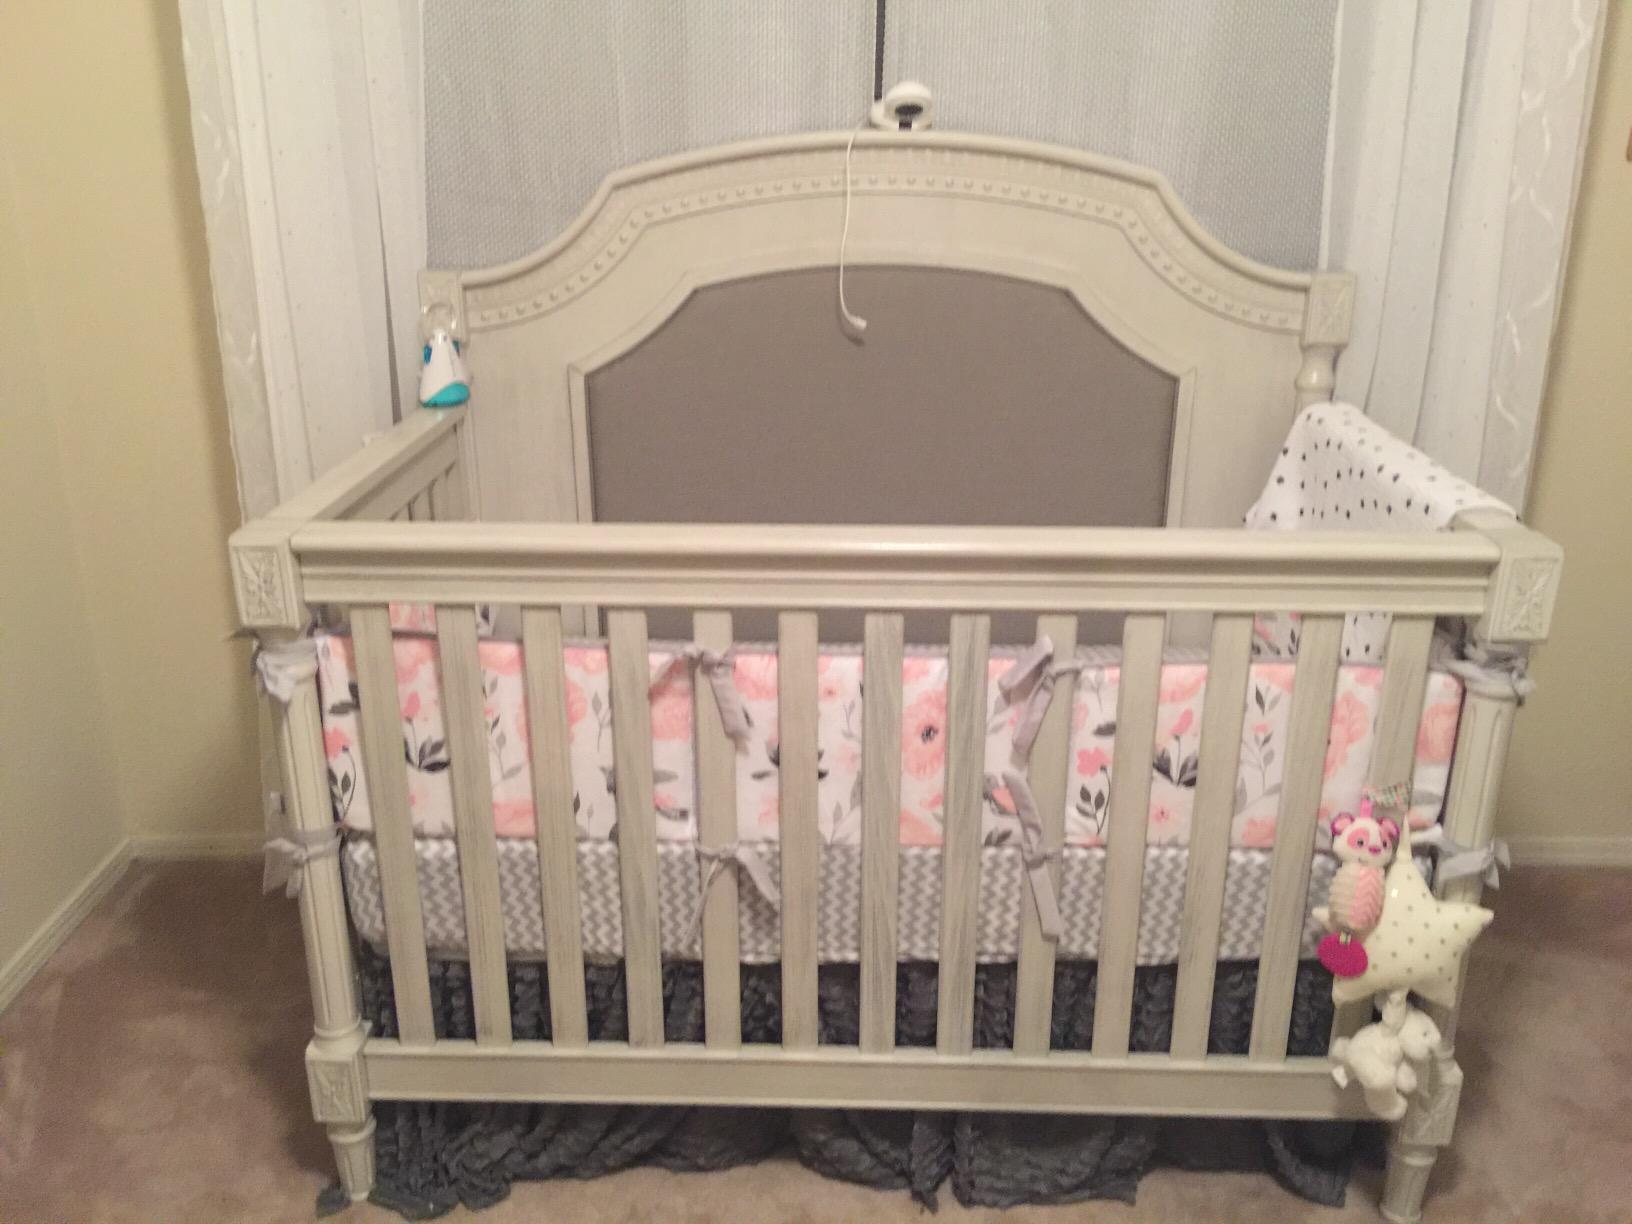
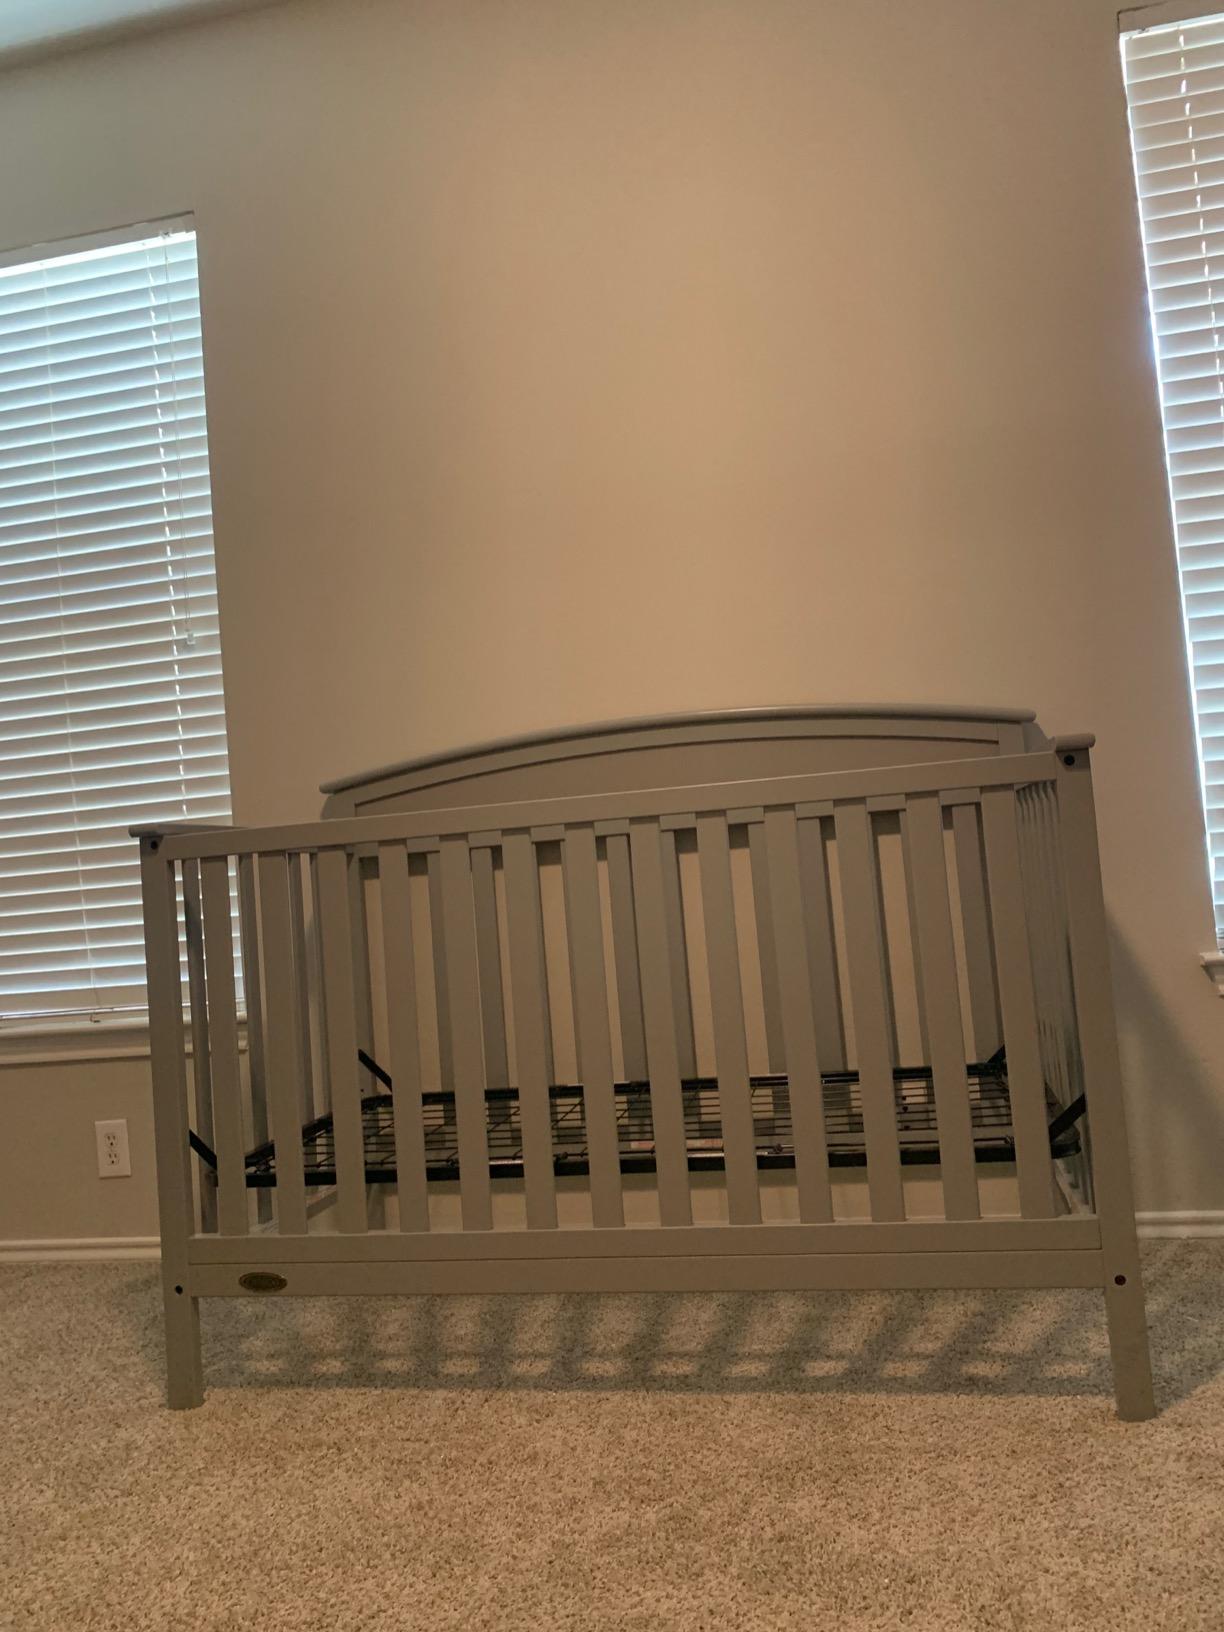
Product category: products_crib
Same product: no